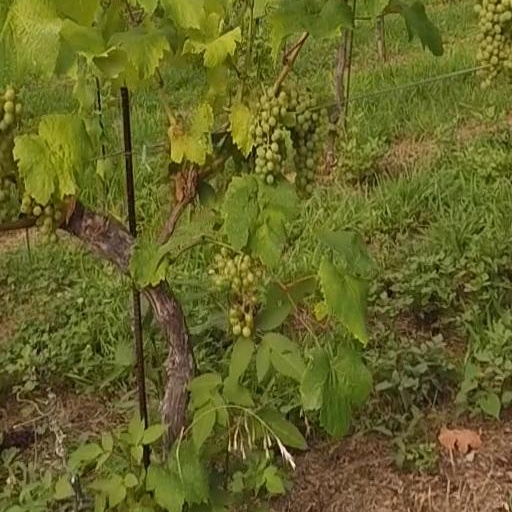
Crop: grape